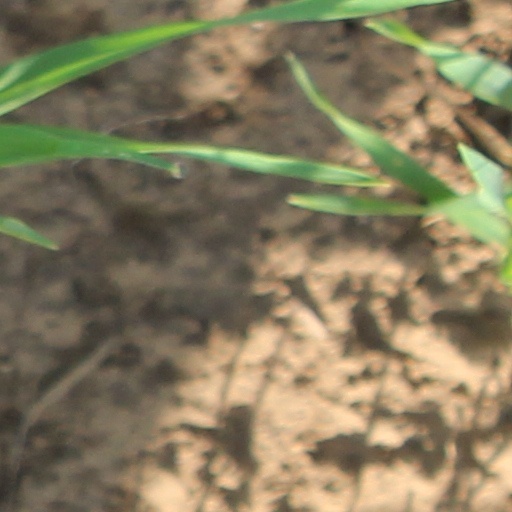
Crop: wheat